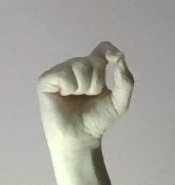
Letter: fa